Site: brandenburg
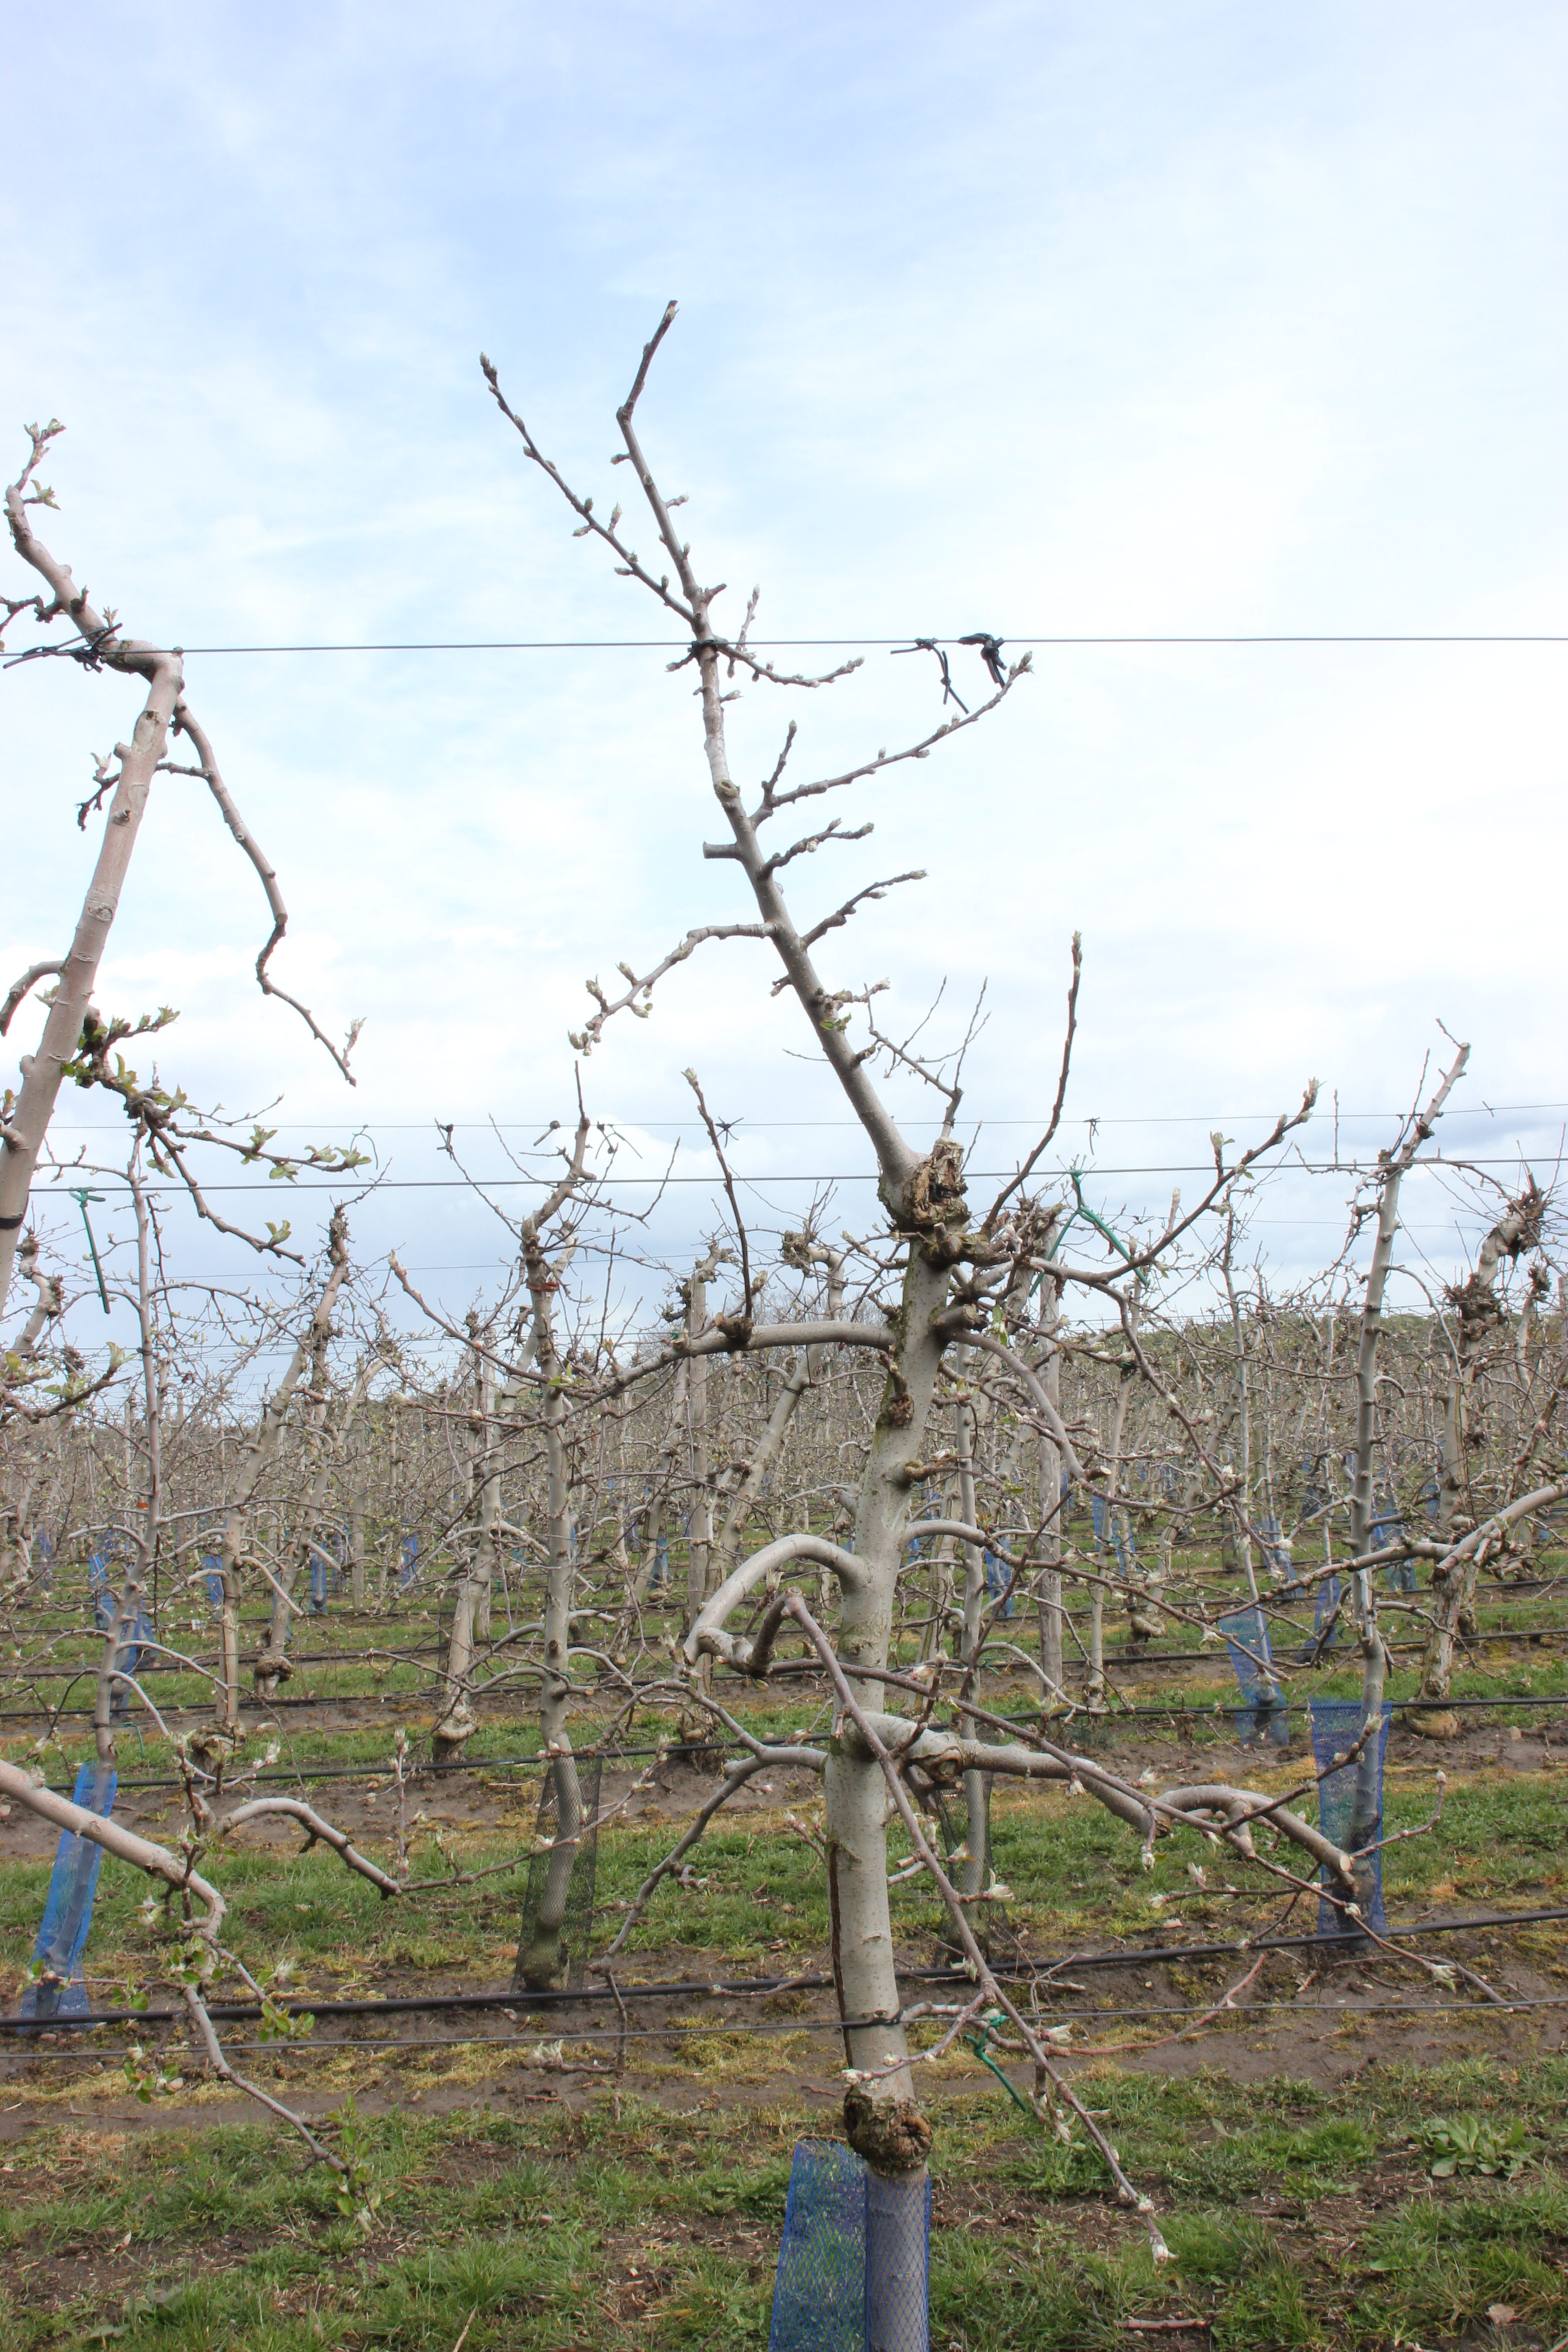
Growth stage (BBCH 55): Inflorescence emergence